Church of Nuestra Señora de la Asunción (Meco)

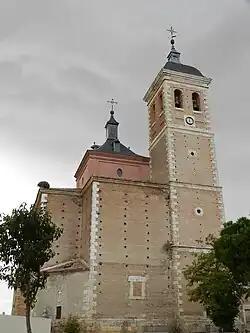

The Church of Nuestra Señora de la Asunción (Spanish: Parroquia de Nuestra Señora de la Asunción) is a church and parish in Meco, Spain. The church was added to the "Bien de Interés Cultural" registry in 1982.